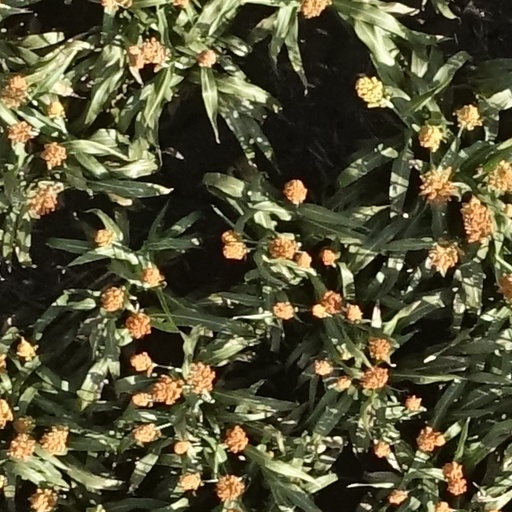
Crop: sorghum